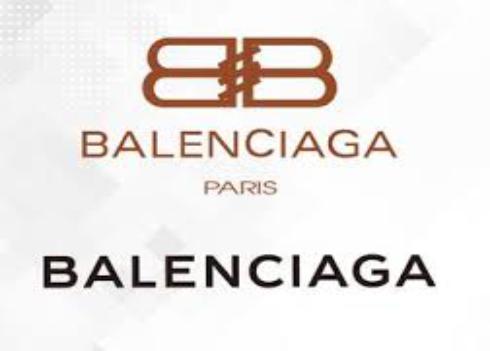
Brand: Balenciaga
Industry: Clothes